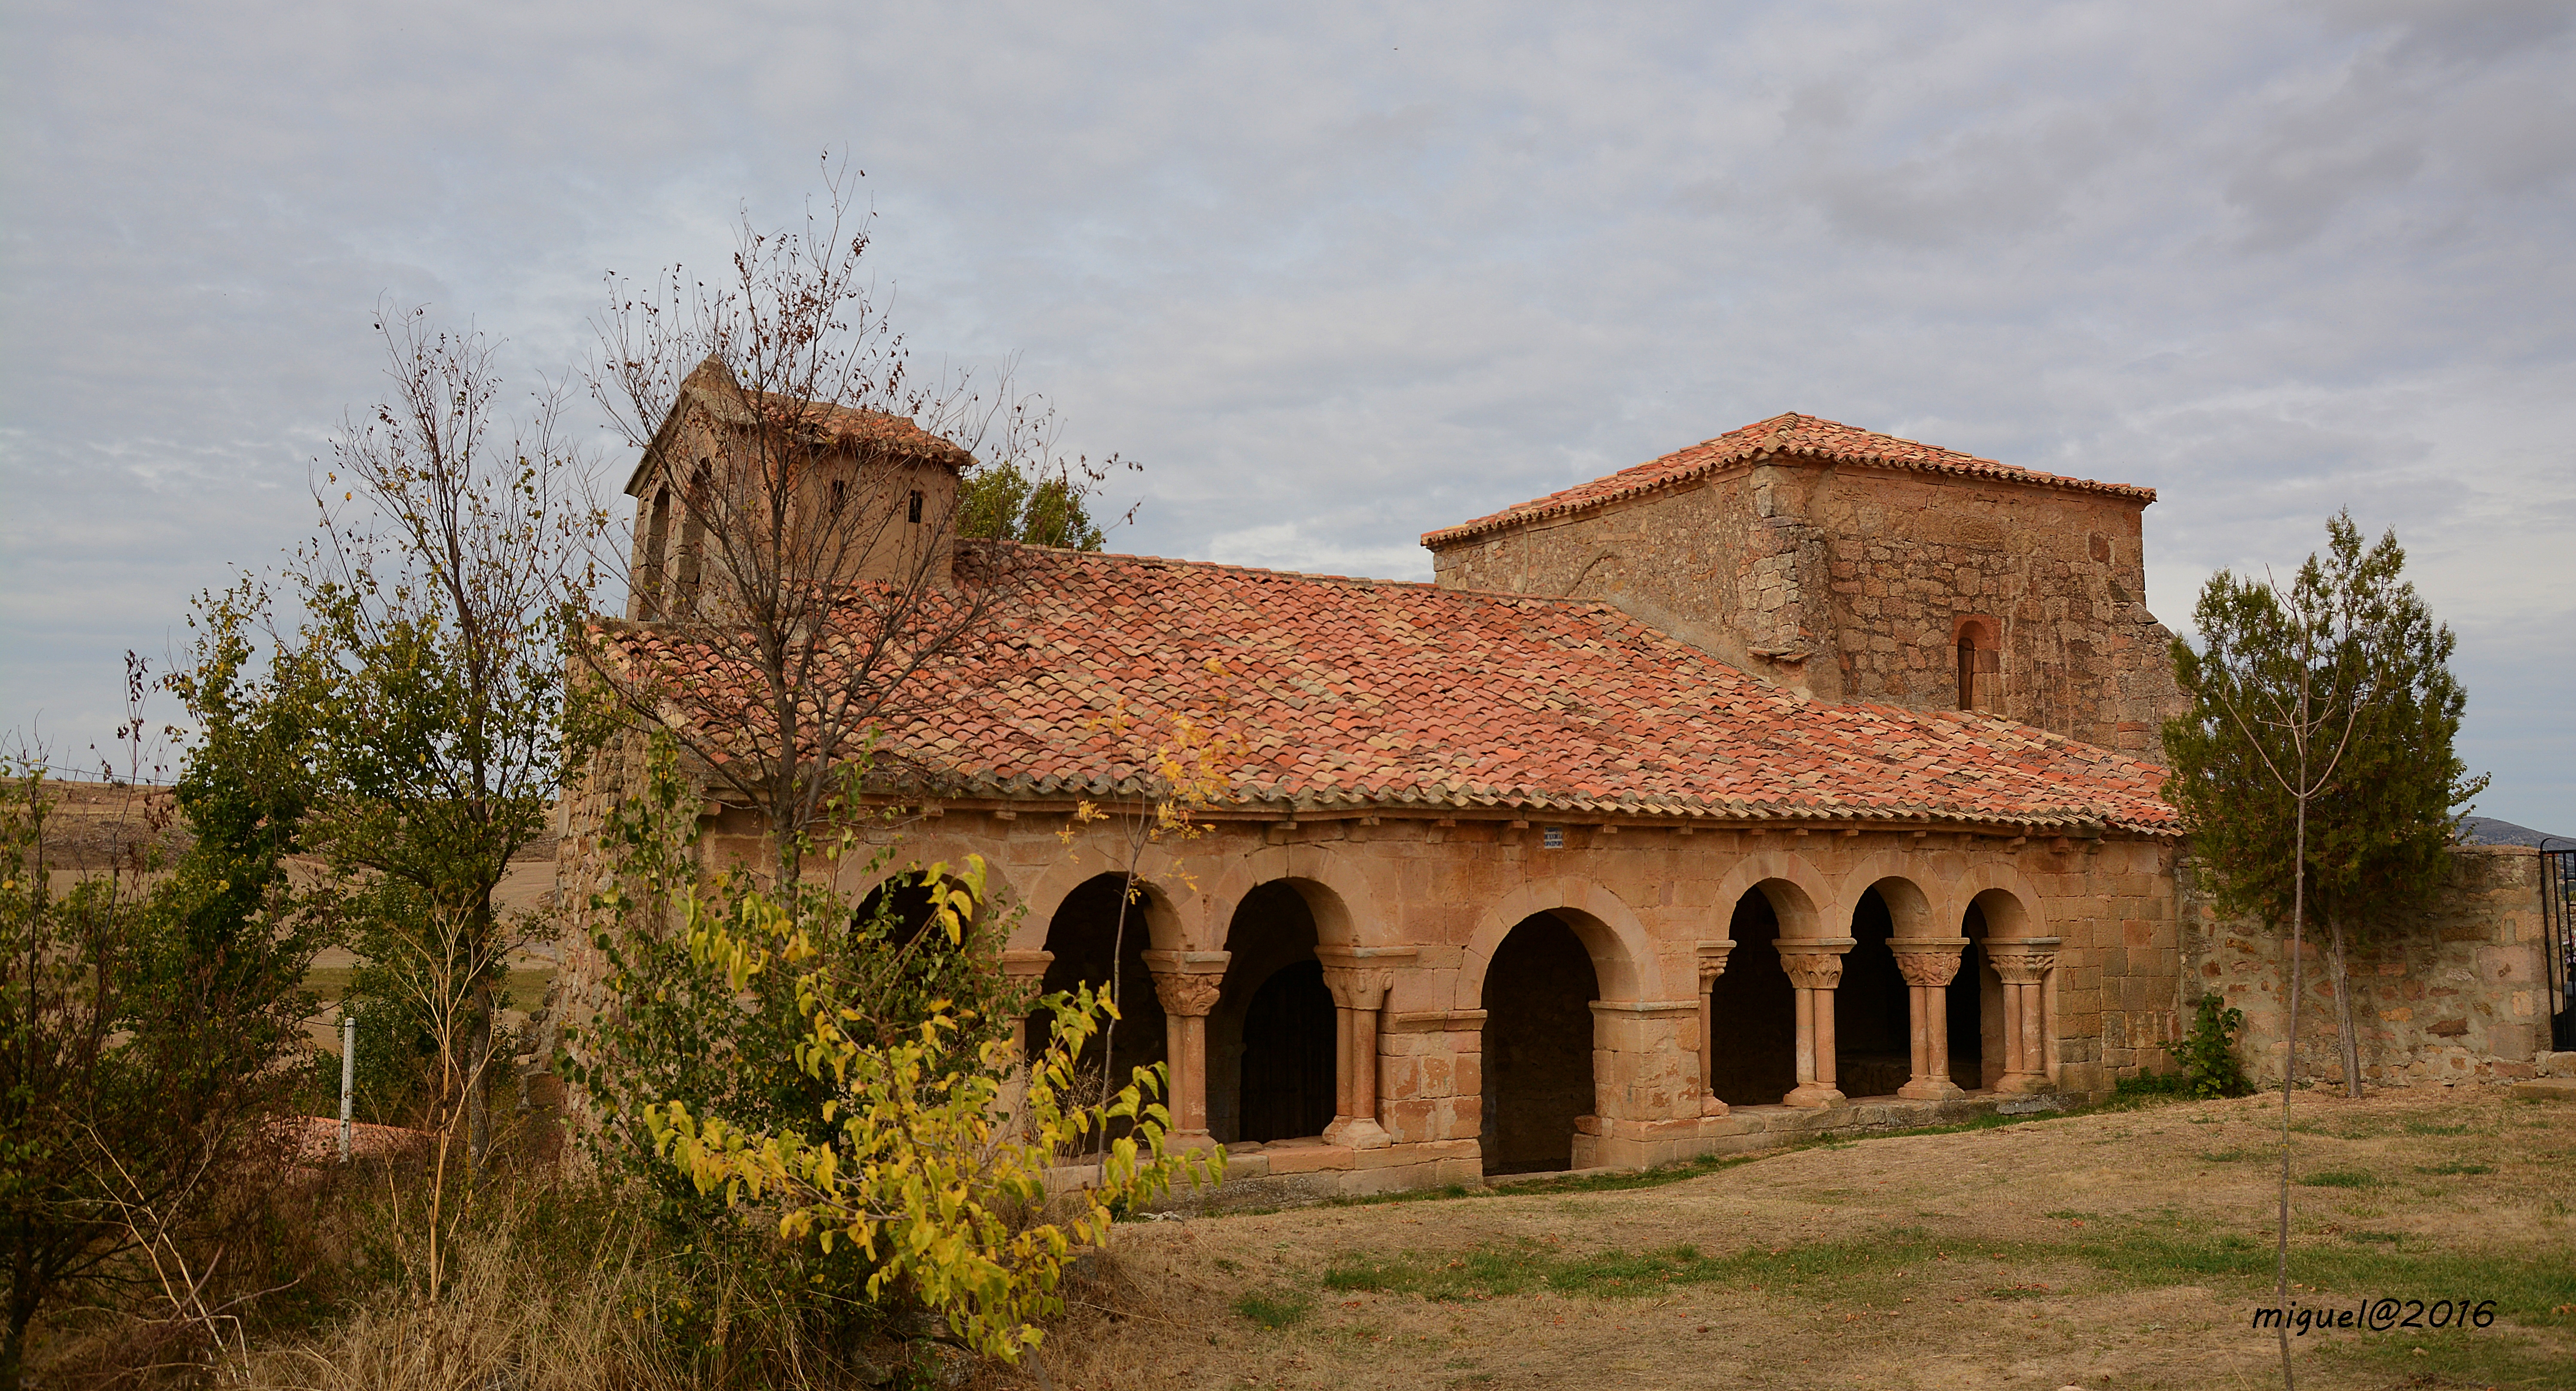
building, village, church, chapel, fortification, place of worship, ruins, monastery, omeaca, middle ages, seora, concepcin, rural area, ancient history, spanish missions in california